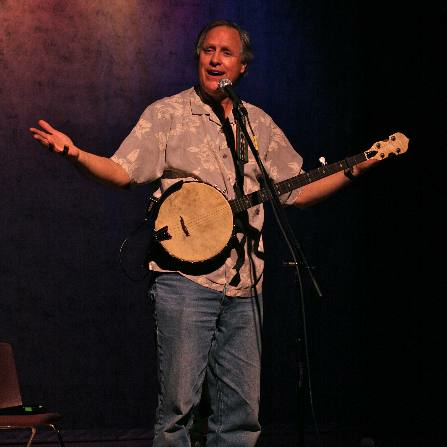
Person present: Yes